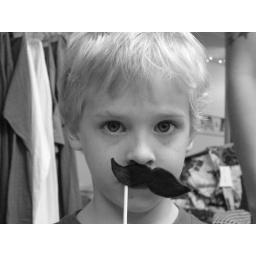
Super cute boy running around the show.